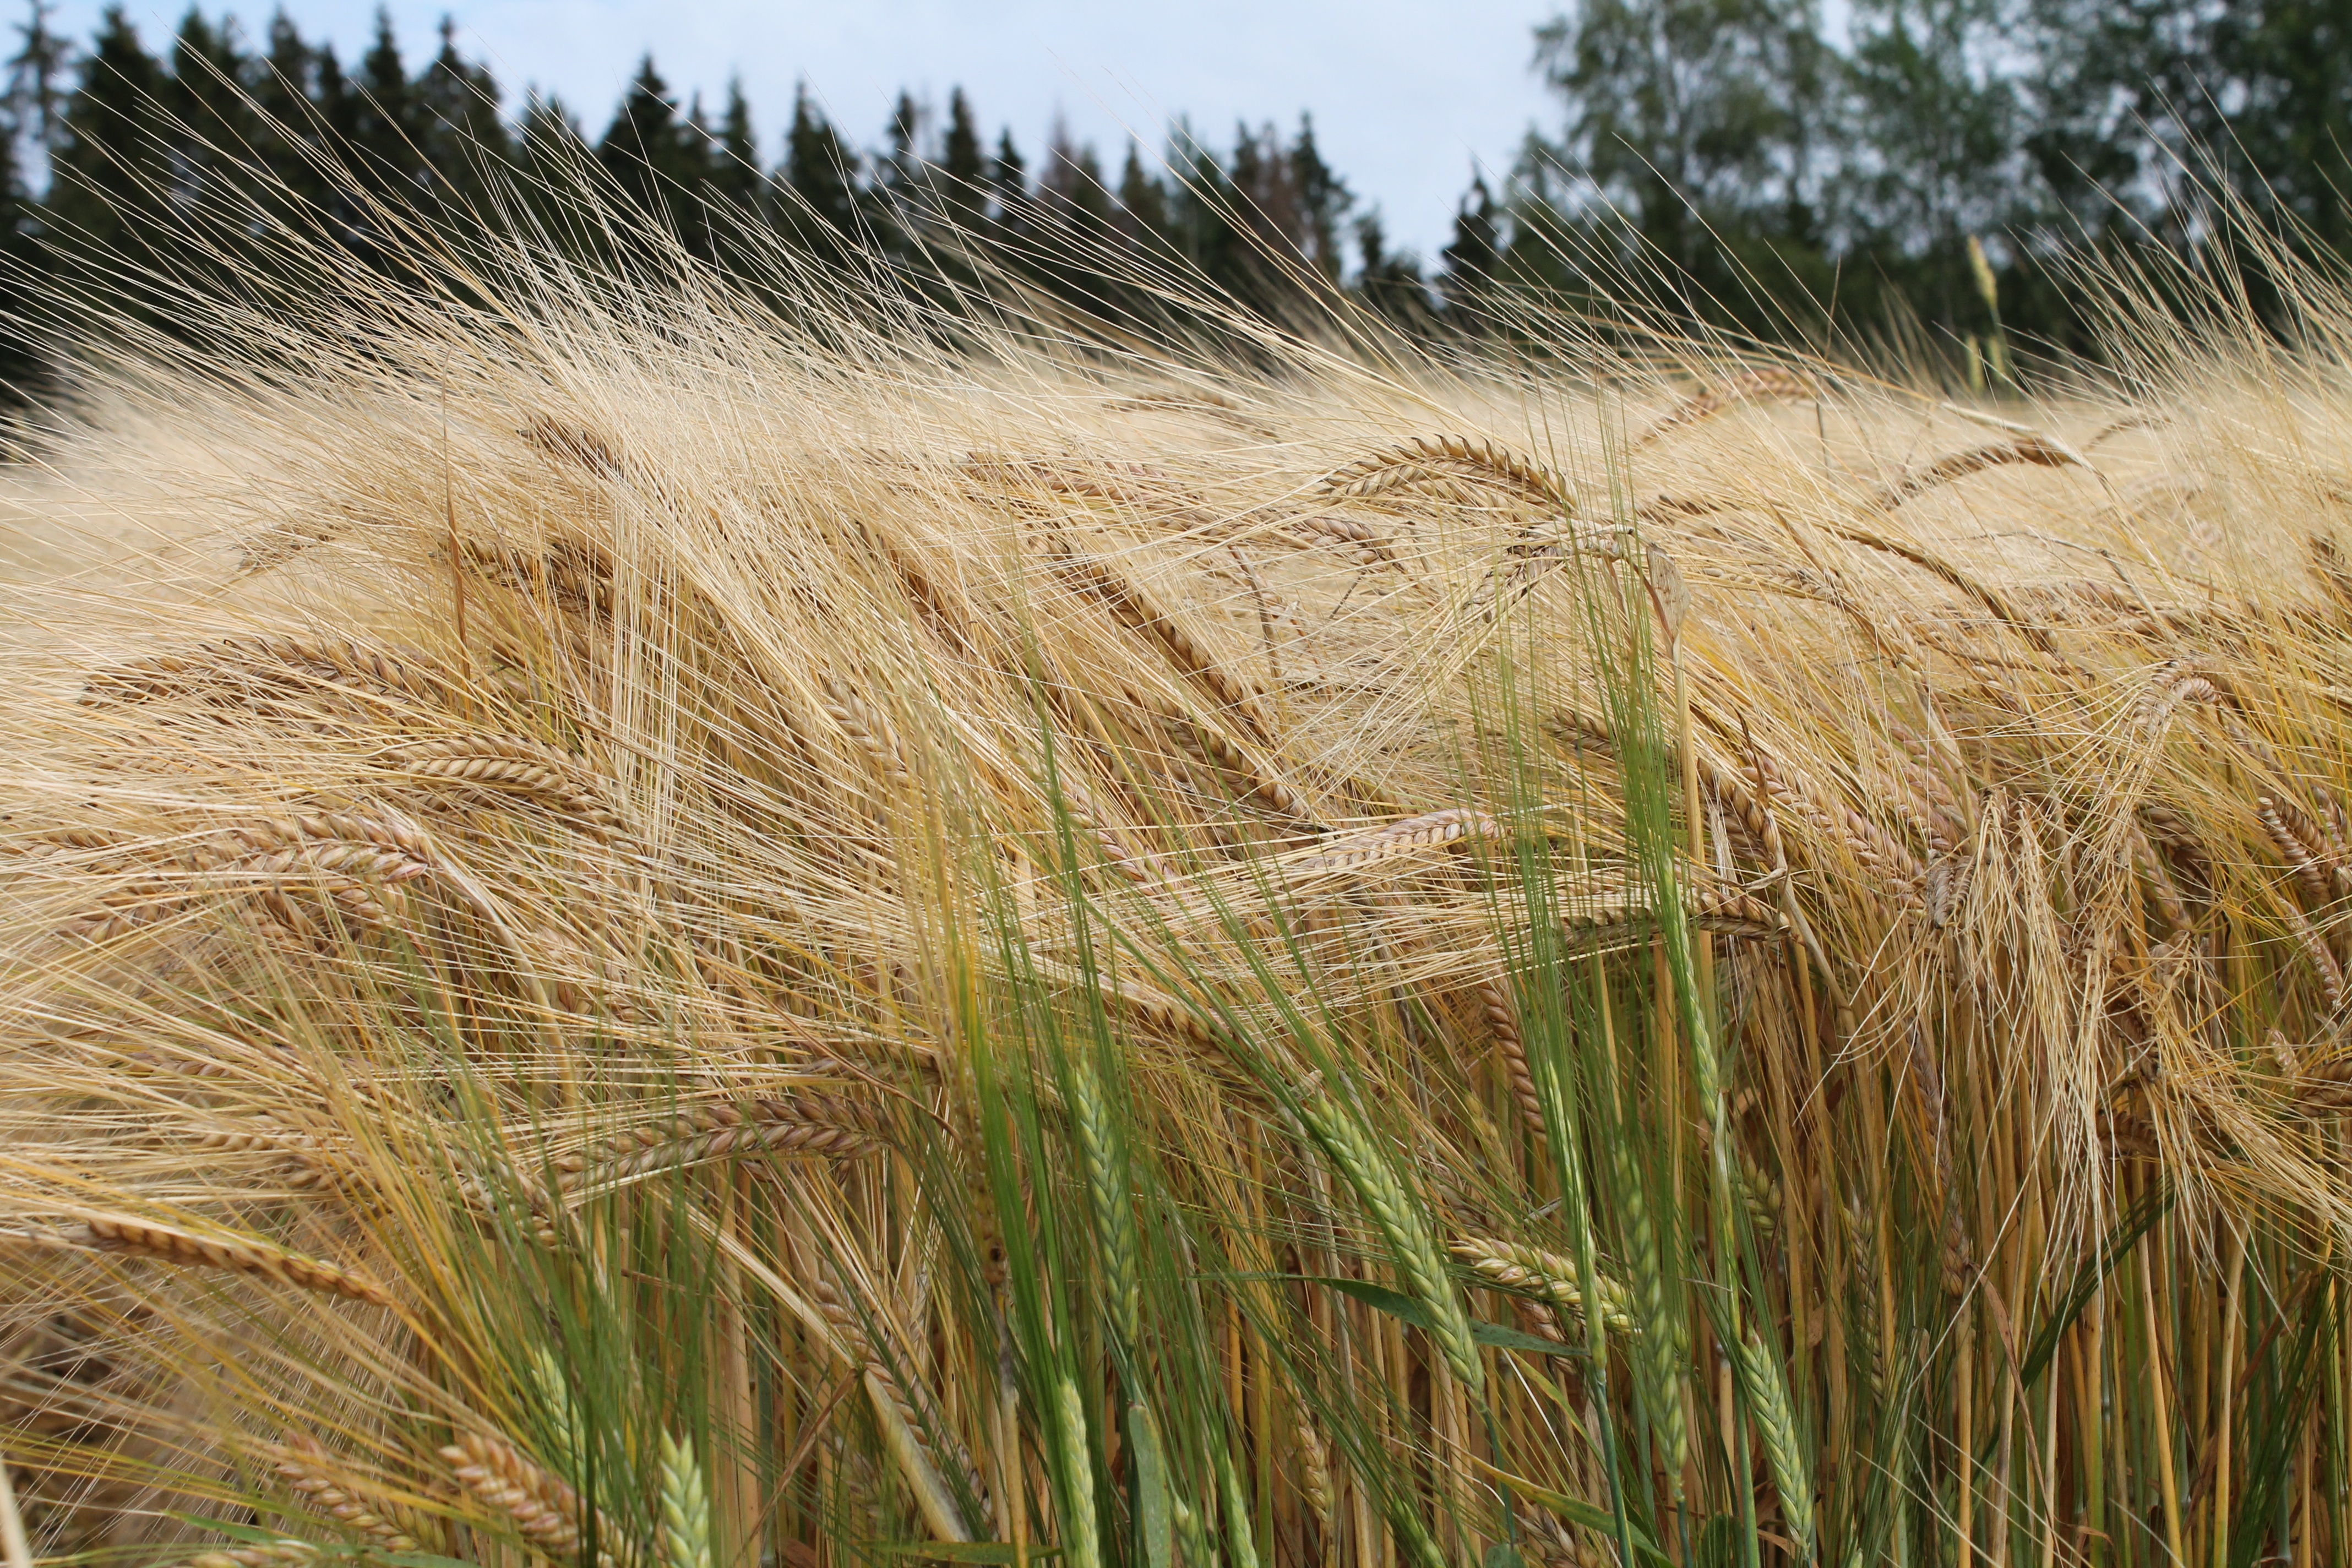
grass, plant, field, barley, wheat, grain, prairie, summer, food, crop, agriculture, agricultural, grassland, badlands, rye, ecosystem, flowering plant, commodity, farm field, triticale, grass family, land plant, phragmites, food grain